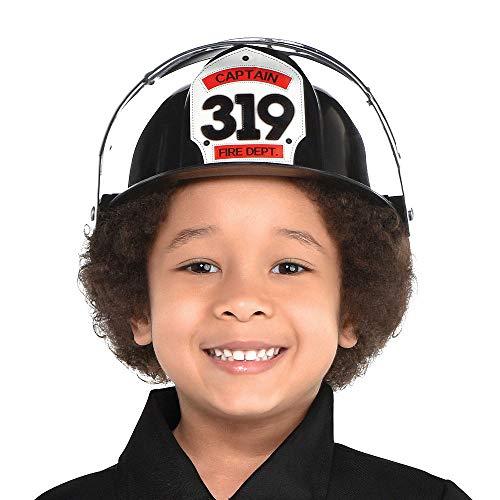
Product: Amscan Fire Fighter Child Costume
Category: Clothing, Shoes & Jewelry | Costumes & Accessories | Kids & Baby | Boys | Costumes
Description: Great Condition.
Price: $31.18 - $48.59